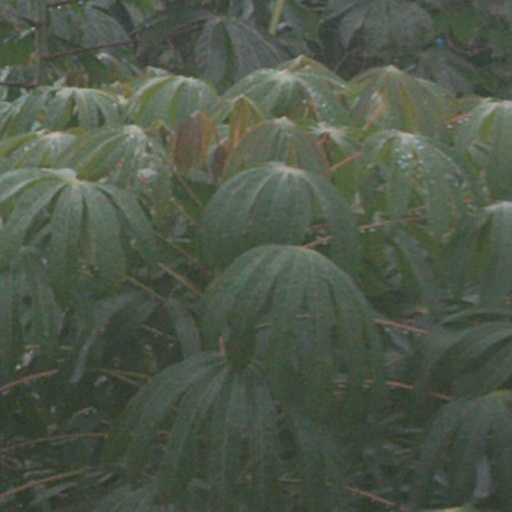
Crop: cassava